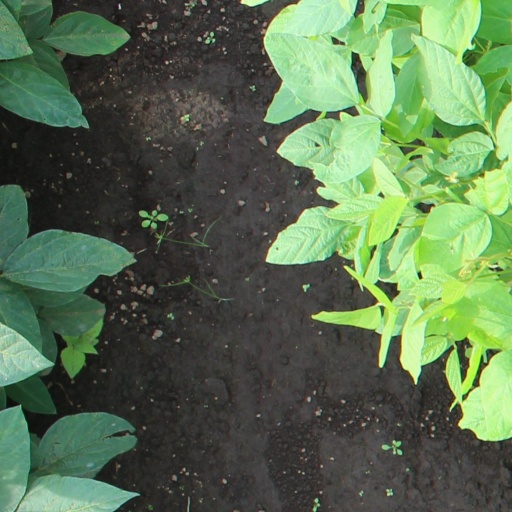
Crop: soybean